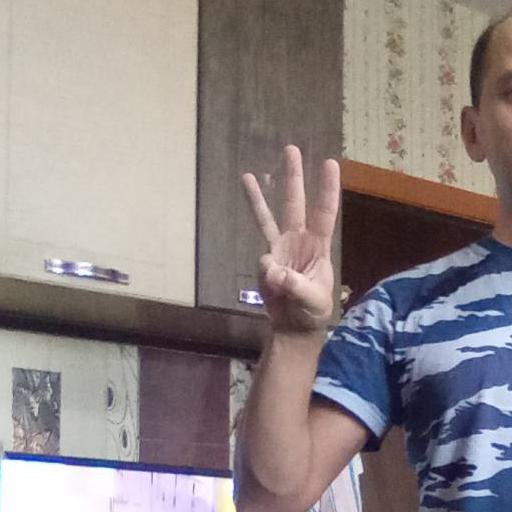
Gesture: three